Garfield Wood

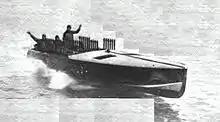
"Miss America 2", a triple Liberty V-12-powered 1921 Harmsworth Trophy winner, and second of nine "Miss Americas" built for Wood

Garfield Arthur "Gar" Wood (December 4, 1880 – June 19, 1971) was an American inventor, entrepreneur, and championship motorboat builder and racer who held the world water speed record on several occasions. He was the first man to travel over on water.